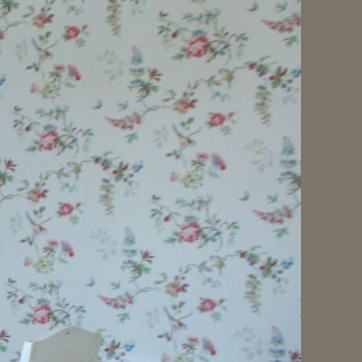
Material: wallpaper